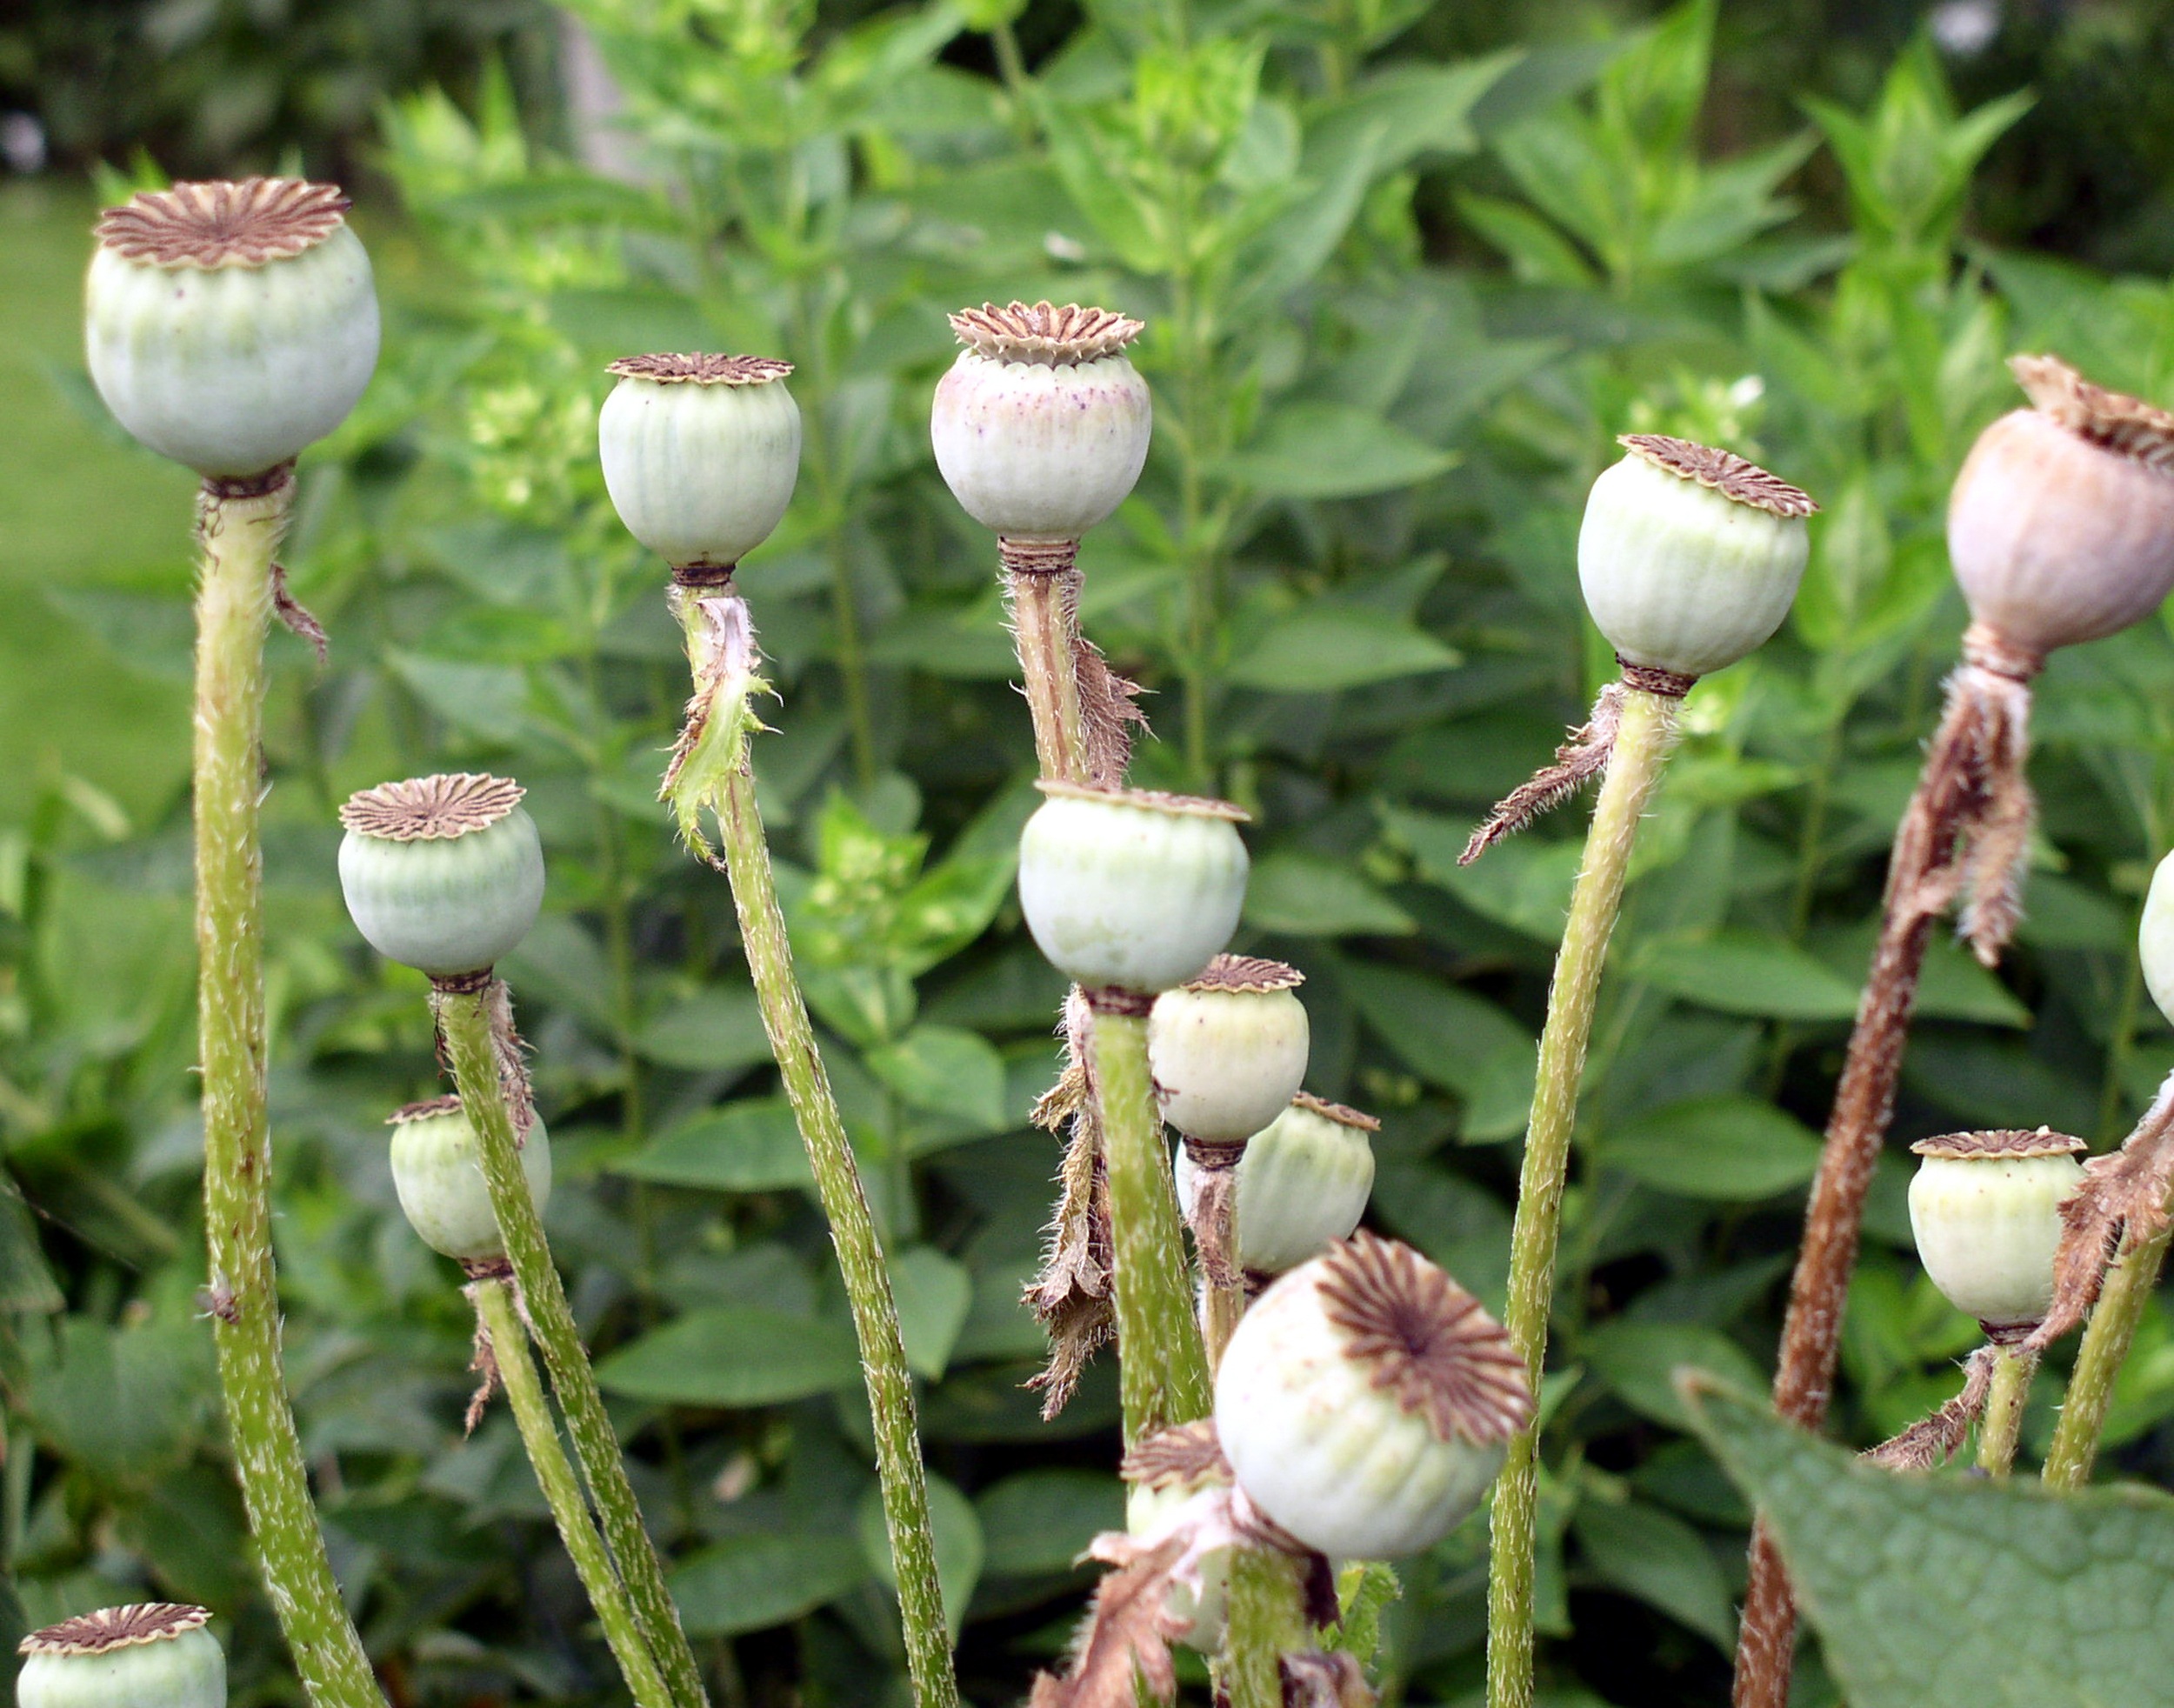
nature, plant, flower, green, produce, botany, close, flora, wildflower, pointed flower, seeds, poppy, faded, macro photography, flowering plant, boll, poppy capsules, plant stem, land plant